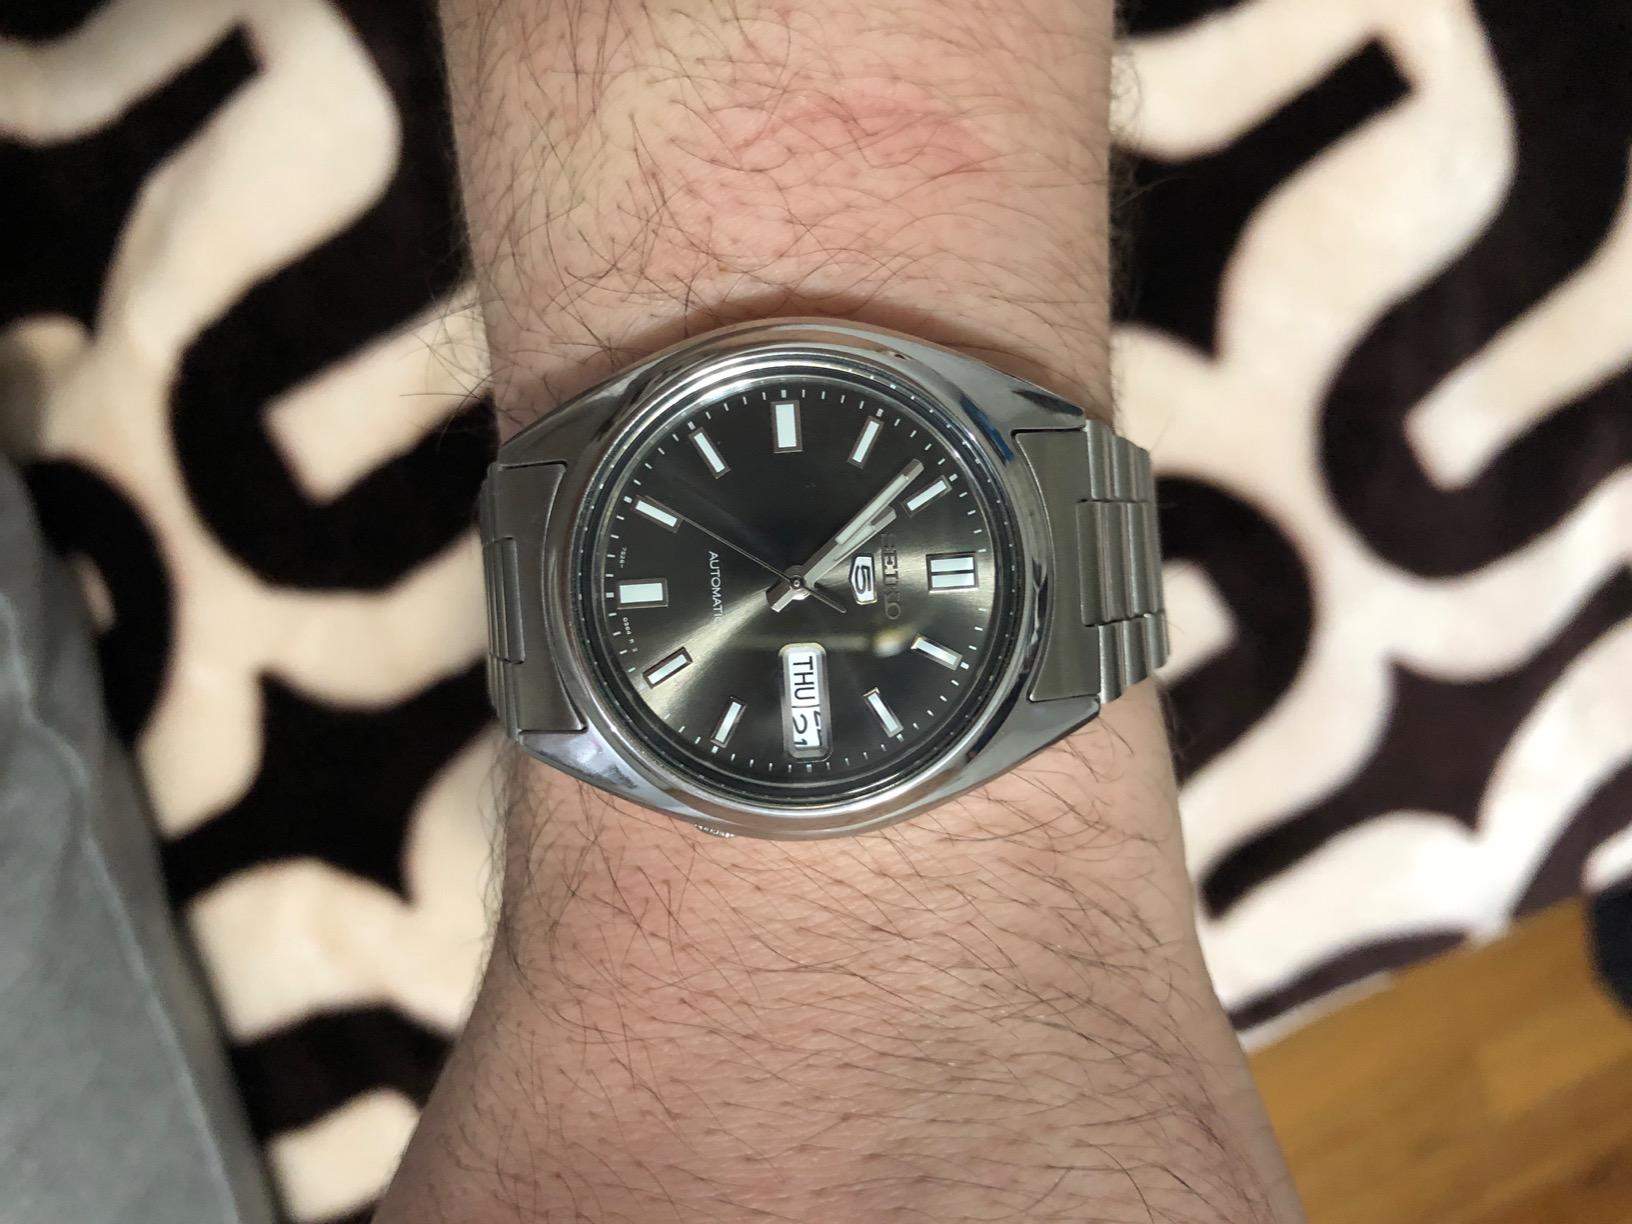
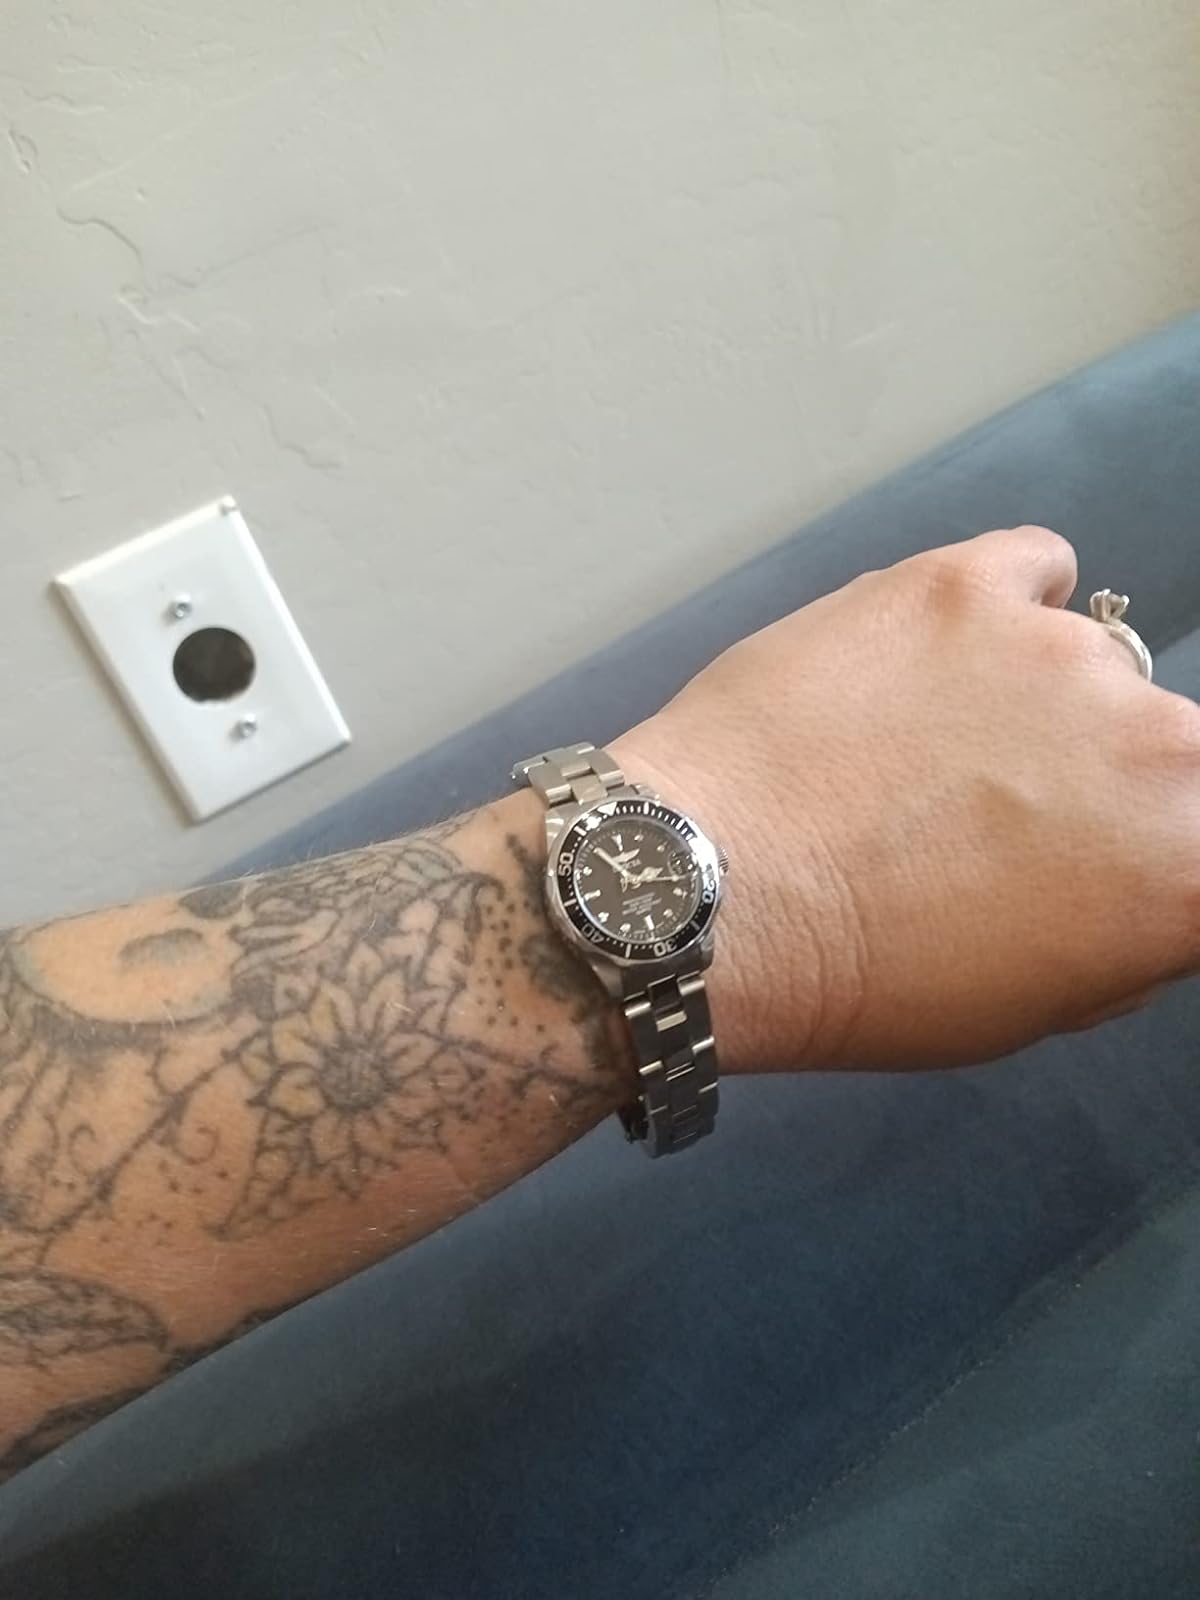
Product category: accessories_watch
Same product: no